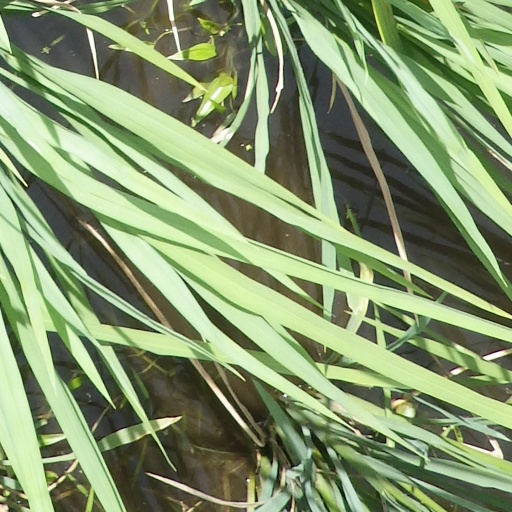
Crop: rice